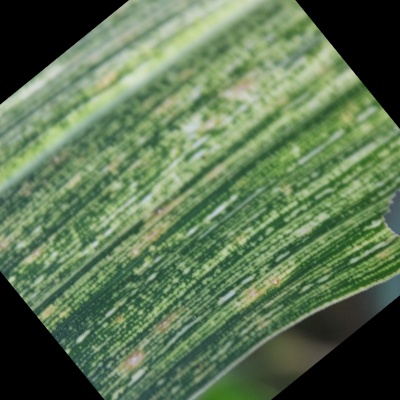
Label: Corn_(Maize)___Maize_Streak_Virus